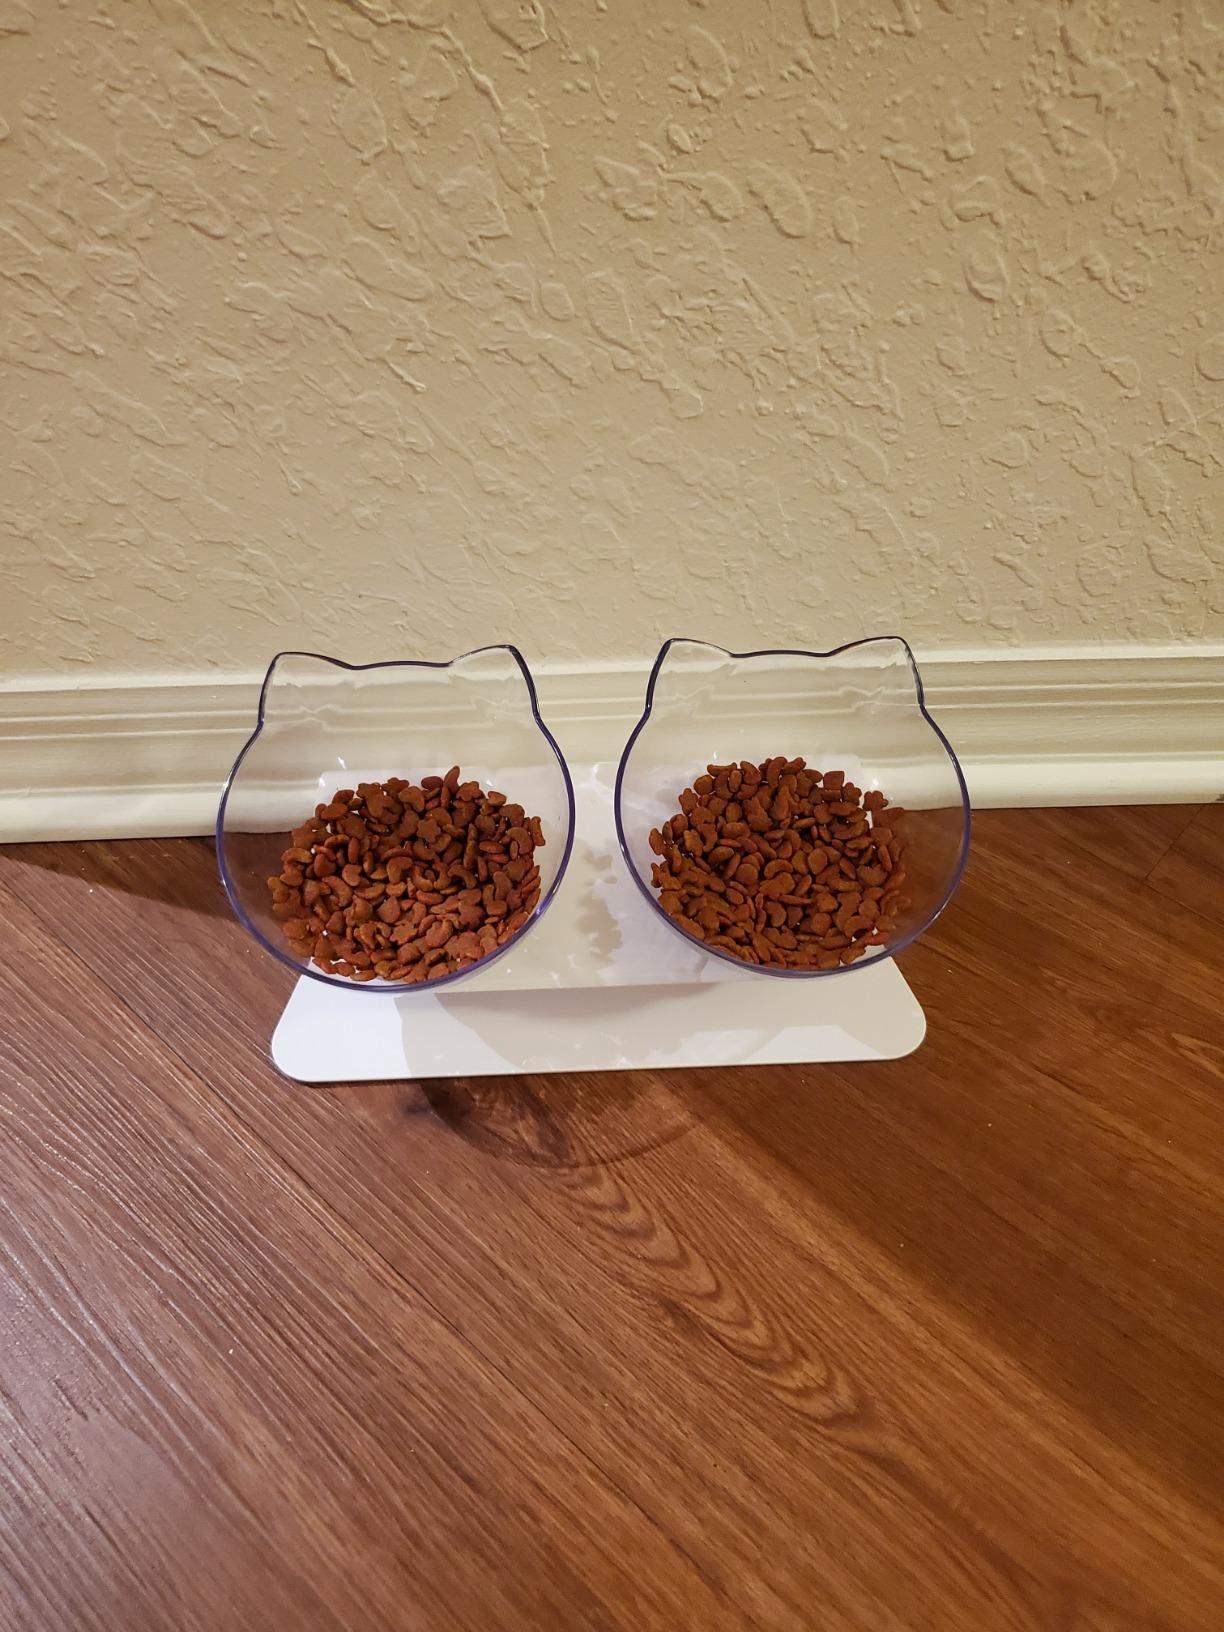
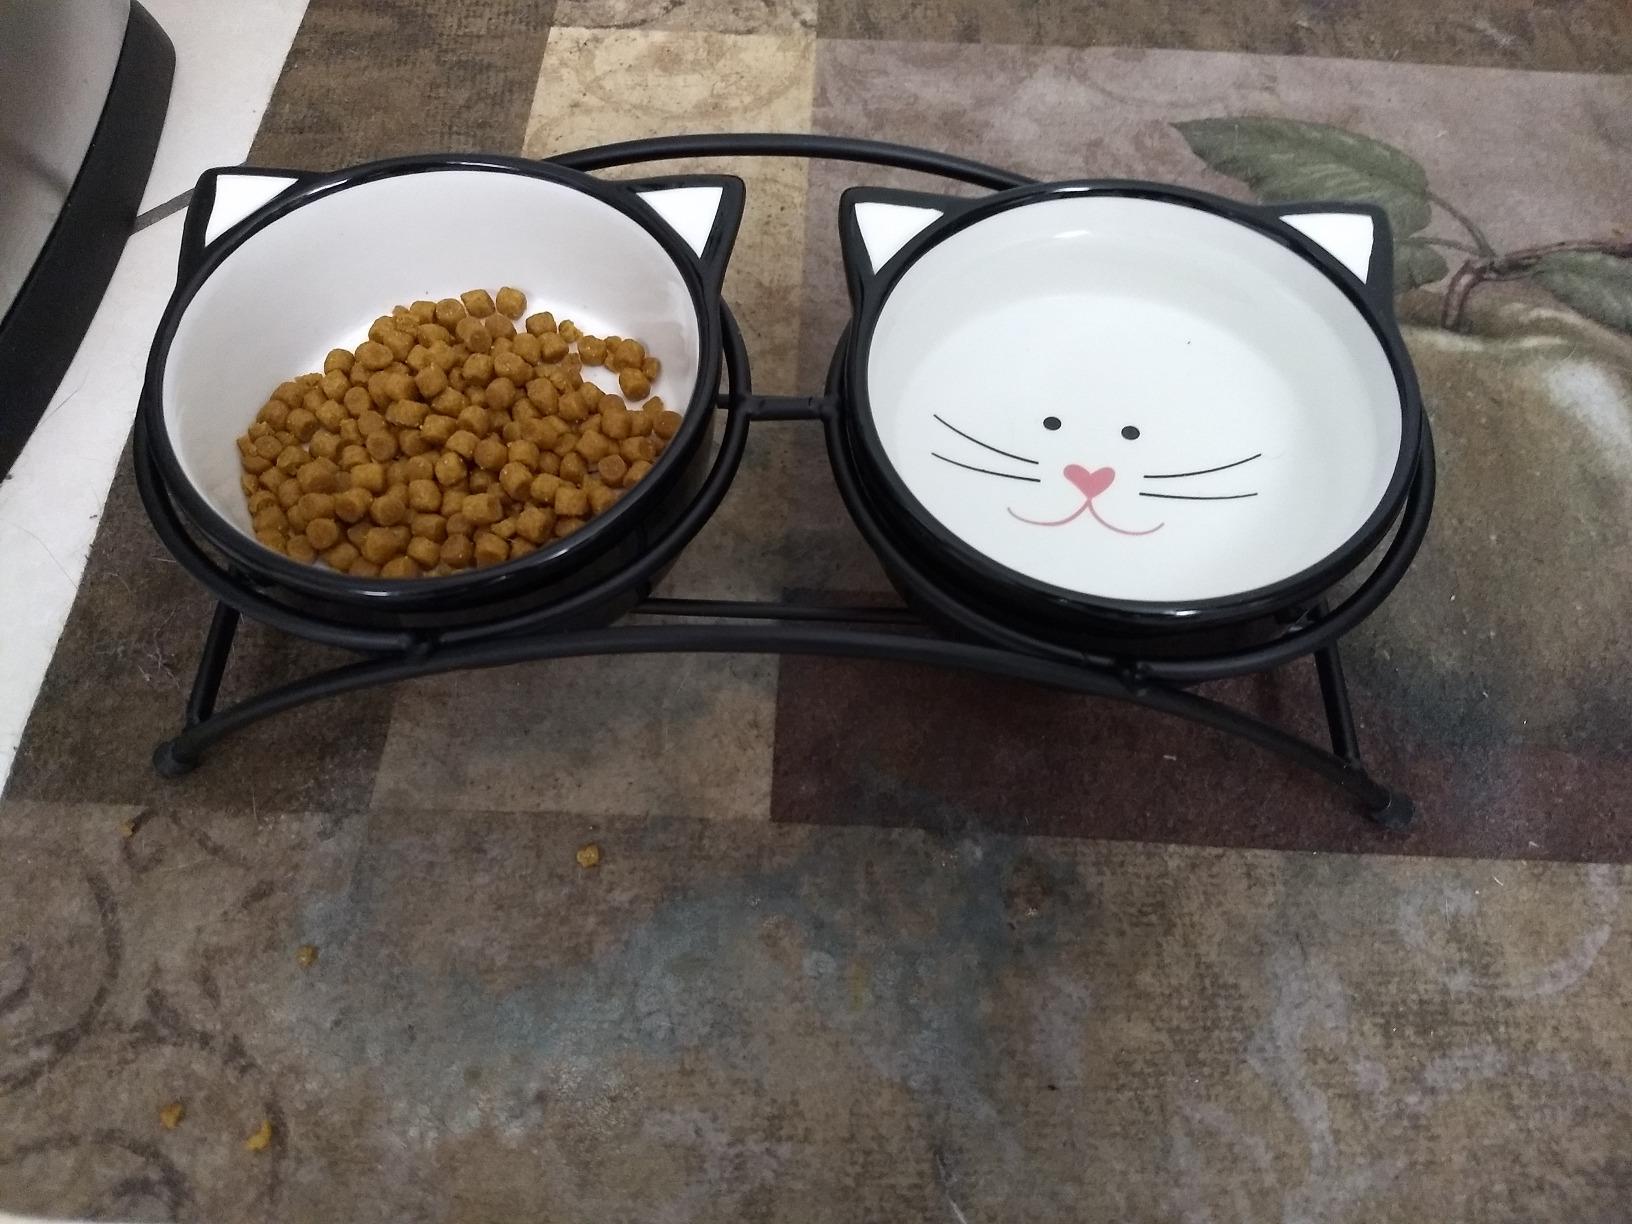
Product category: items_bowl
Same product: no